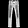
Label: Trouser